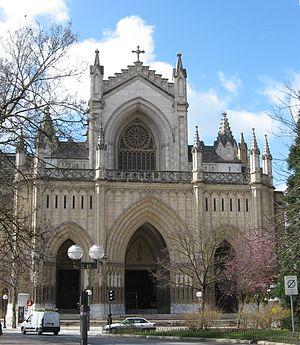
Lovaina est le nom d'un quartier de Vitoria-Gasteiz en Pays basque dans la province d'Alava.